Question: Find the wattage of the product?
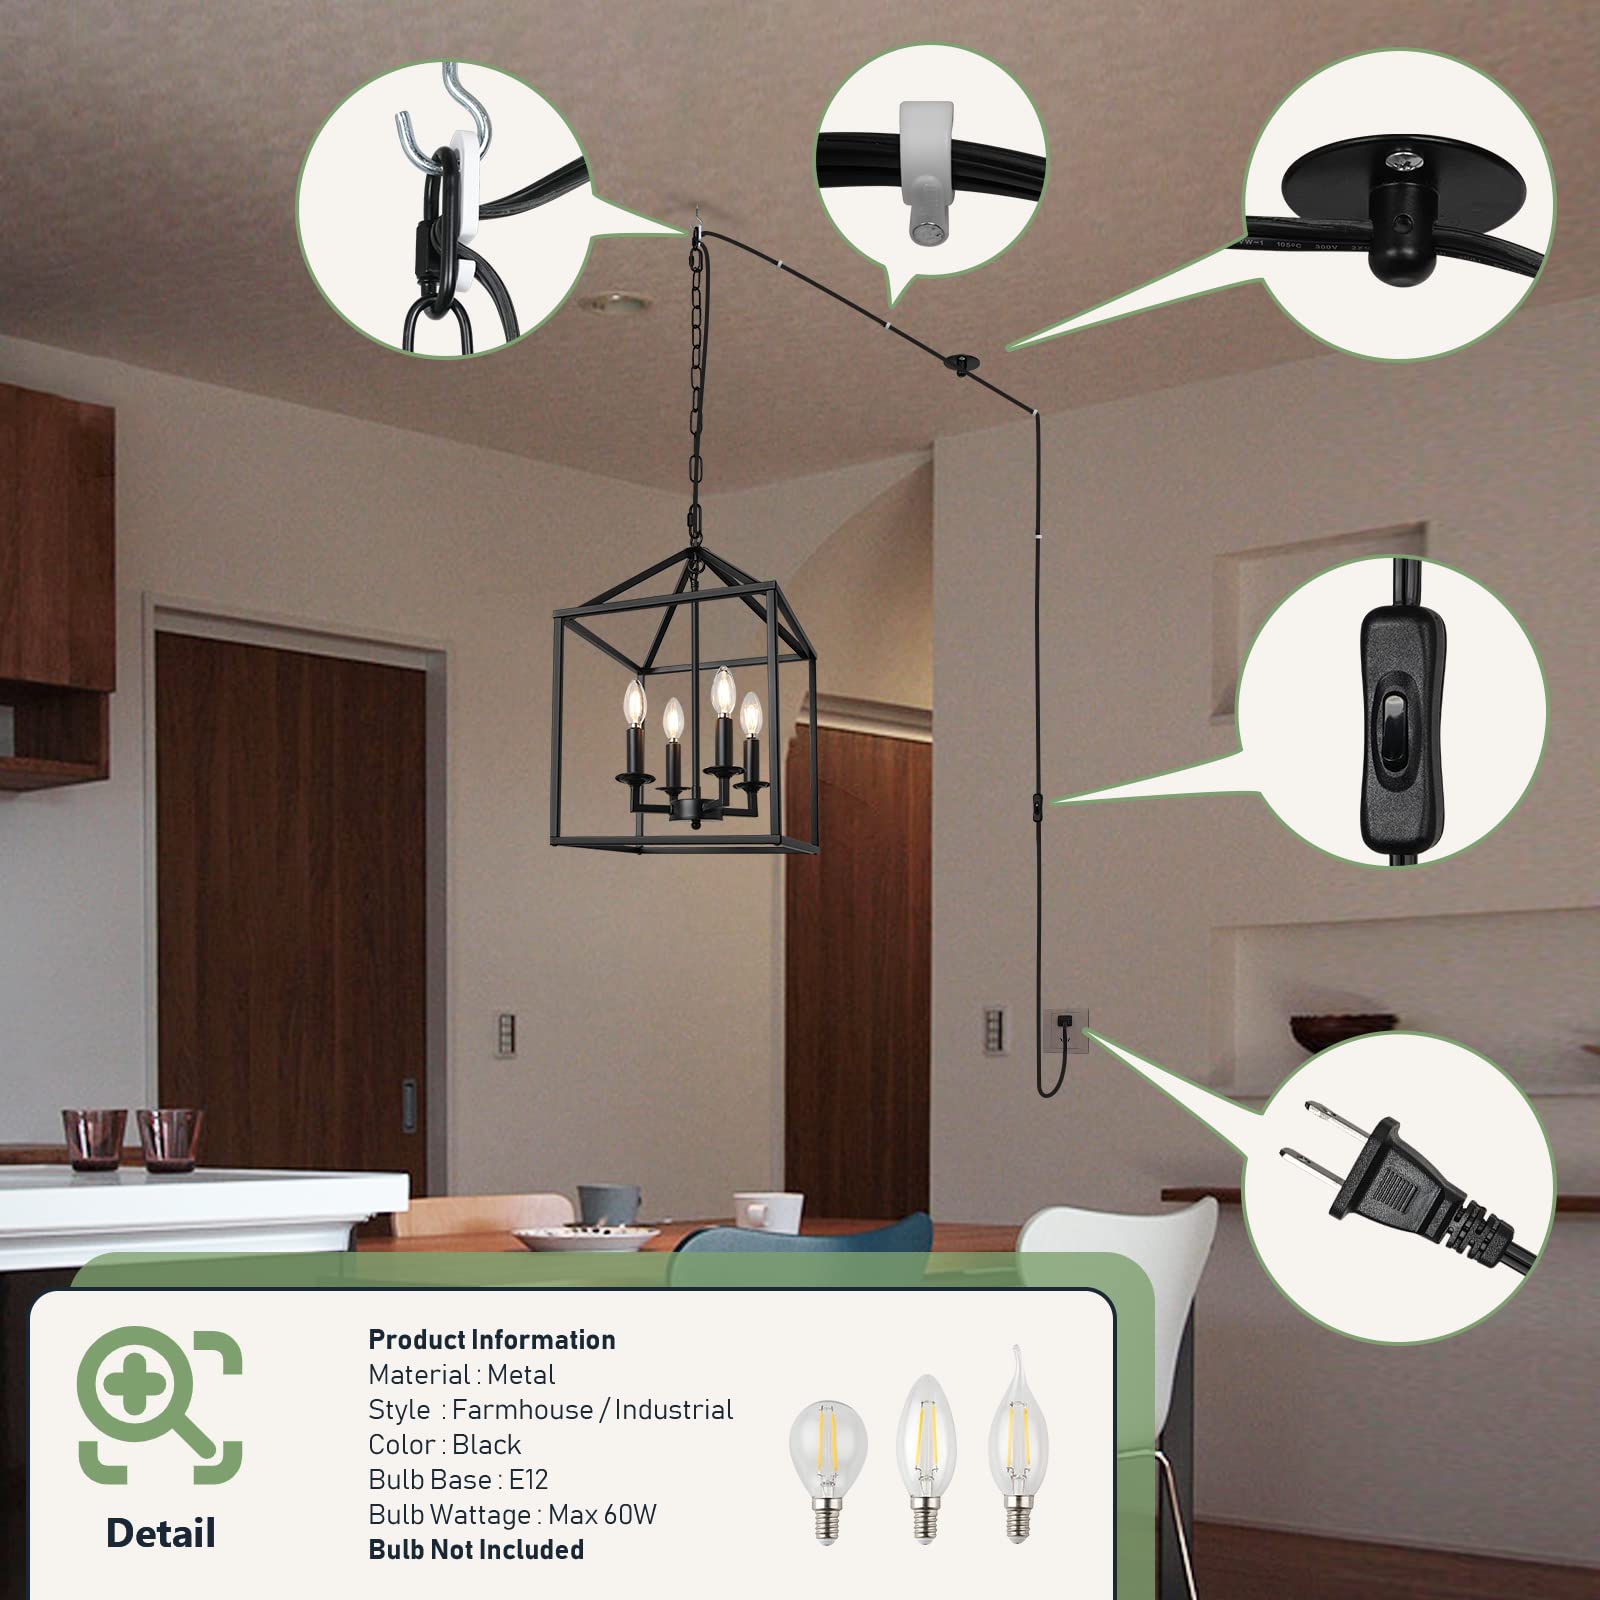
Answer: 60.0 watt